Battle of Quebec (1690)

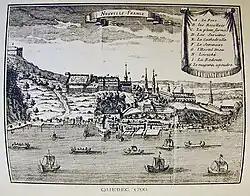
Québec in 1700, after the new fortifications were completed. Although victorious, the French realized that the city's defences needed significant improvement.

During the bombardment, the land force under Walley remained inactive, suffering from cold and complaining of shortage of rum. After a couple of miserable days, they decided to carry the shore positions and try to overcome the French earthworks. They set out on 20 October "in the best European tradition, with drums beating and colors unfurled," but there was a skirmish at the edge of the woods. The New Englanders could not cope with the maintained heavy Colony of Canada fire, and the brass field guns fired into the woods had no effect. Although Sainte-Hélène was mortally wounded, 150 of the attackers had been killed in action, and were utterly discouraged. They retreated in a state of near panic on 22 October, even abandoning five field guns on the shore.